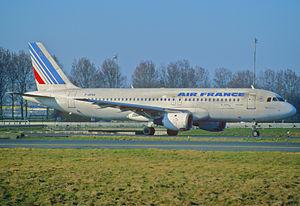
Cet article décrit la flotte détaillée d'Air France. Sur la totalité des 213 appareils, 4 portent encore la livrée datant de 1998, 6 avions ont appartenu à Air Inter, 6 avions portent la livrée SkyTeam et 2 autres avions portent la livrée « Paris 2024 » à l'occasion de la candidature de la ville de Paris aux Jeux Olympiques et Paralympiques d'été 2024.